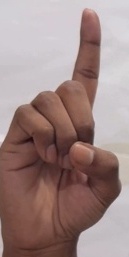
ASL sign: D